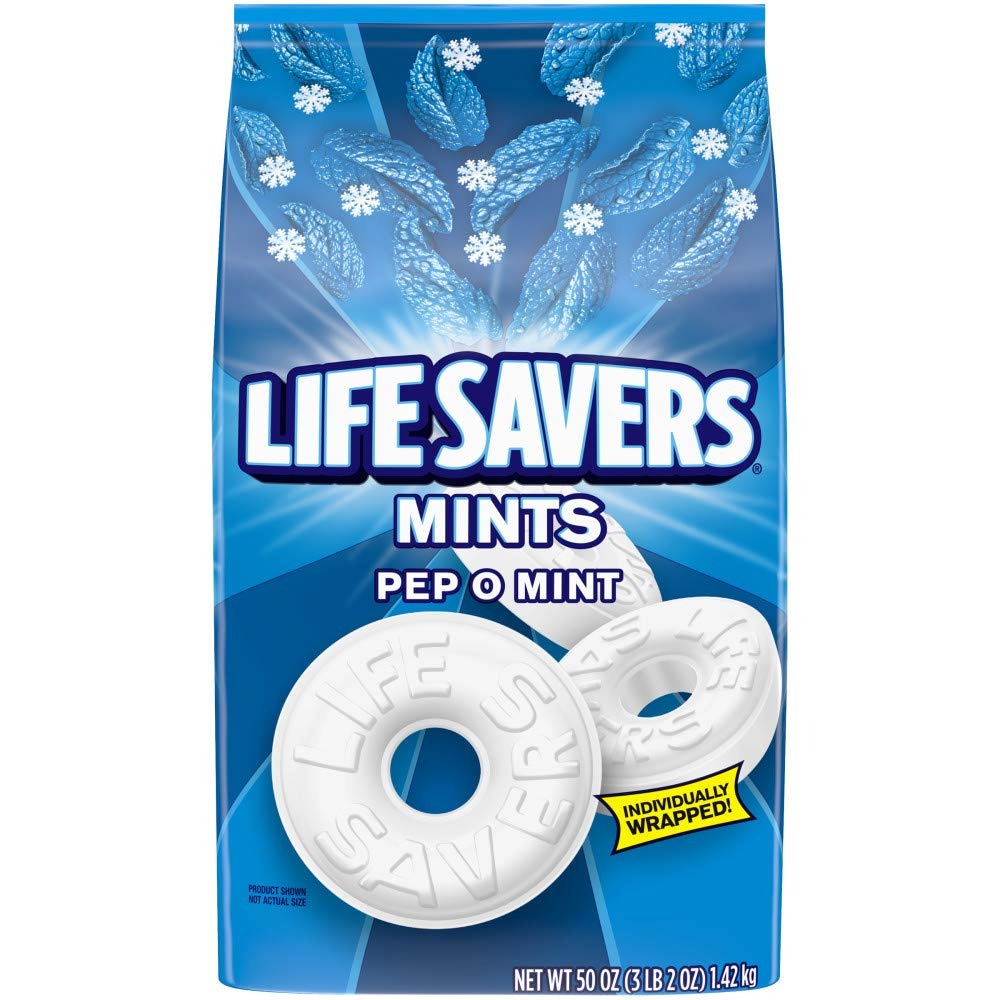
Item Name: LIFE SAVERS Pep O Mint Hard Candy, 50-Ounce Party Size Bag
Bullet Point 1: Contains one (1) 50-ounce party size bag of LIFE SAVERS Pep O Mint Candy
Bullet Point 2: Filled with icy peppermint flavor, LIFE SAVERS Mints are a hole lot of fun
Bullet Point 3: Keep your breath fresh with the refreshing taste of LIFE SAVERS Mints
Bullet Point 4: LIFE SAVERS mints are great for the breakroom or the reception desk
Bullet Point 5: Stock up on your favorite mints with this bulk candy package
Value: 50.0
Unit: Ounce

Price: 8.89